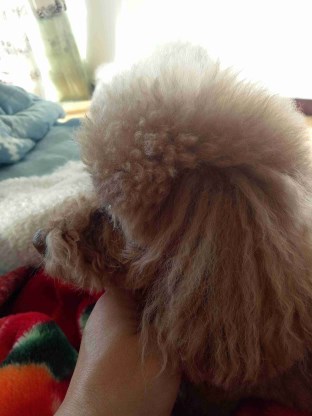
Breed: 7449-n000128-teddy